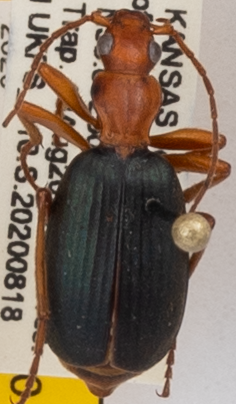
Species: Brachinus alternans
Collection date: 2020-08-18
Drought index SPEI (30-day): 0.646
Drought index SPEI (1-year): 0.612
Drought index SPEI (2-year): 2.09